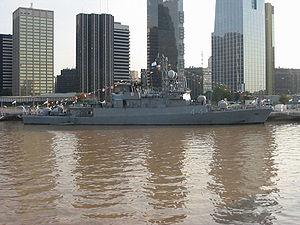
La Classe Meko 140 est une série de navires de guerre dessinée pour la Marine argentine par la firme allemande Howaldtswerke-Deutsche Werft conceptrice du type MEKO de navires de guerre multi-fonctions.